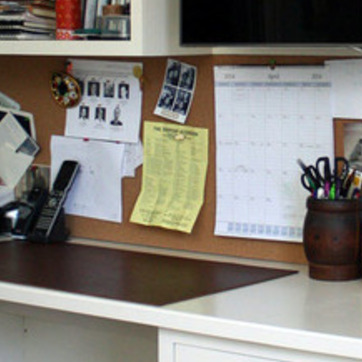
Material: paper